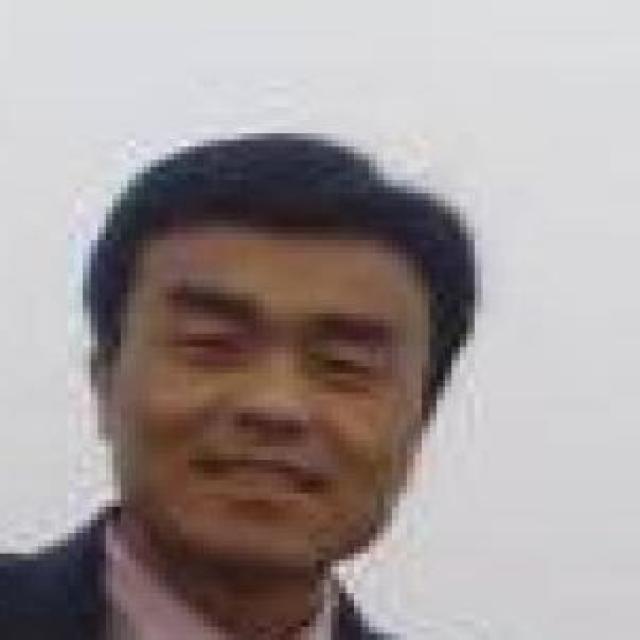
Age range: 21-44